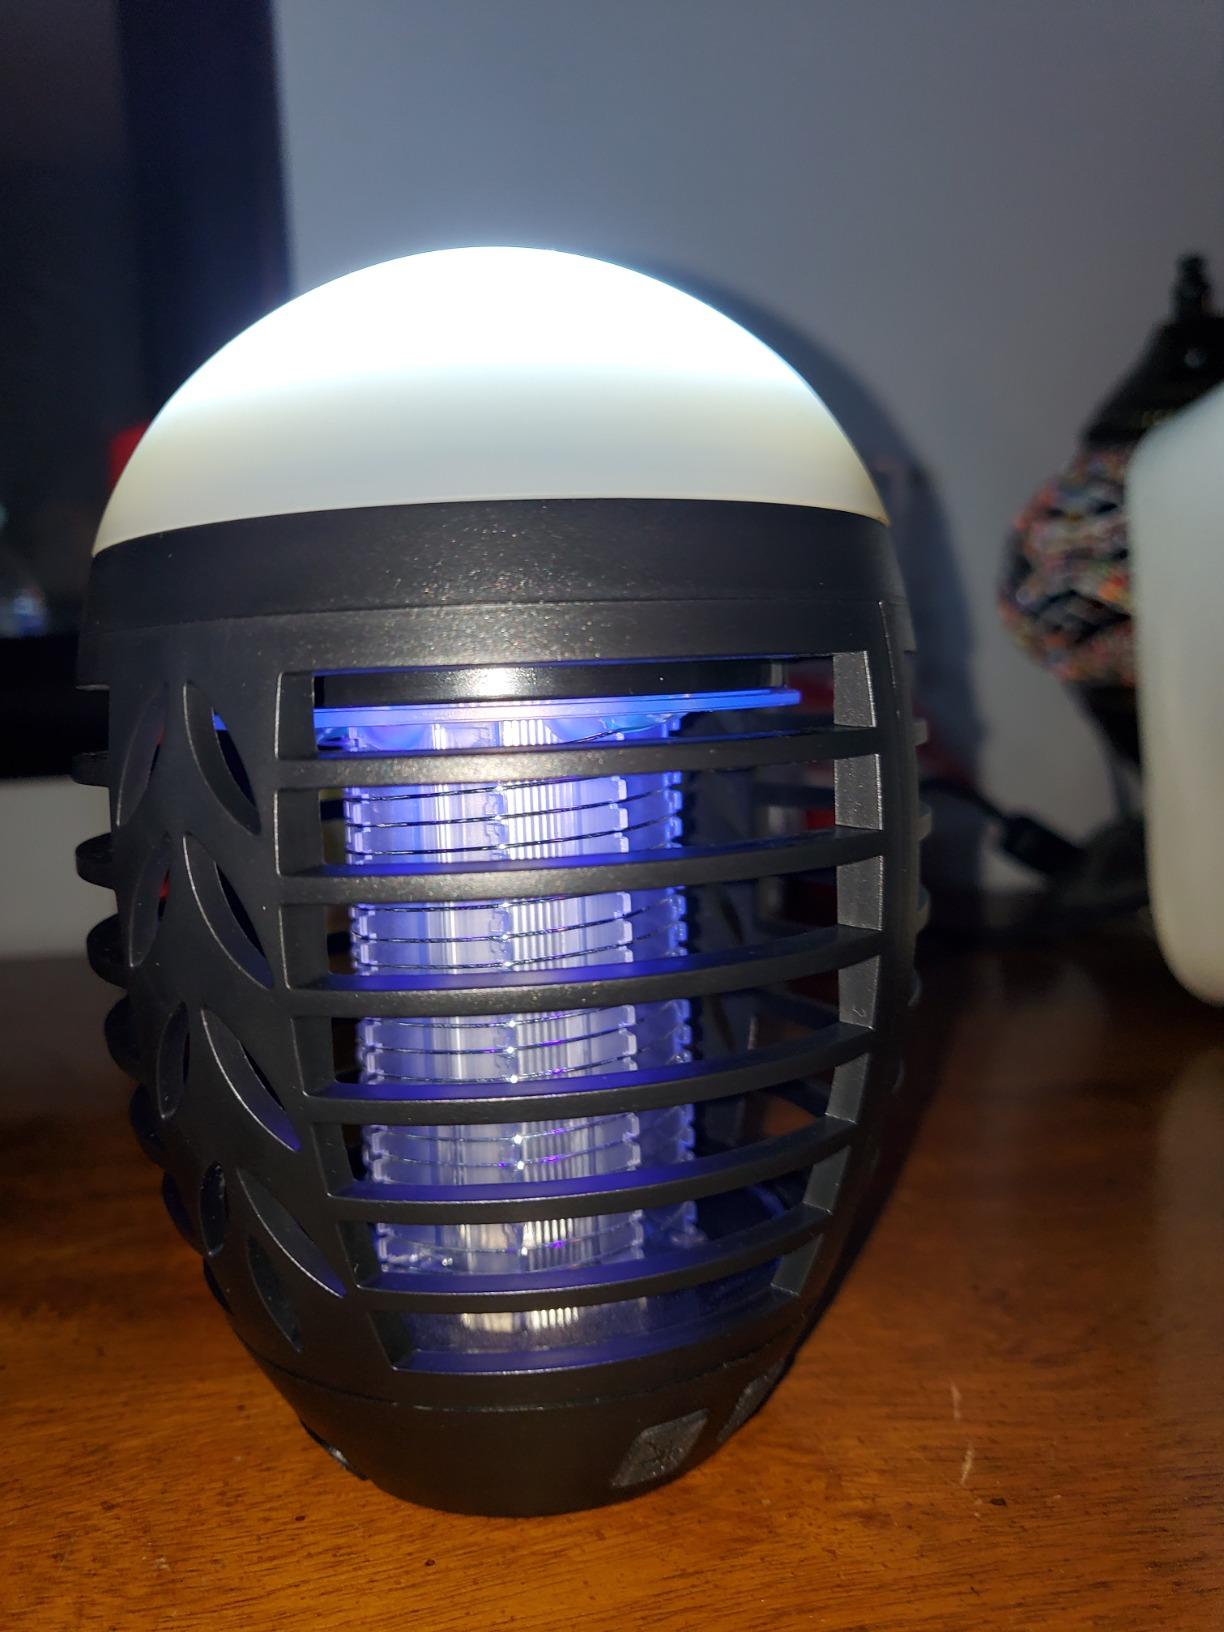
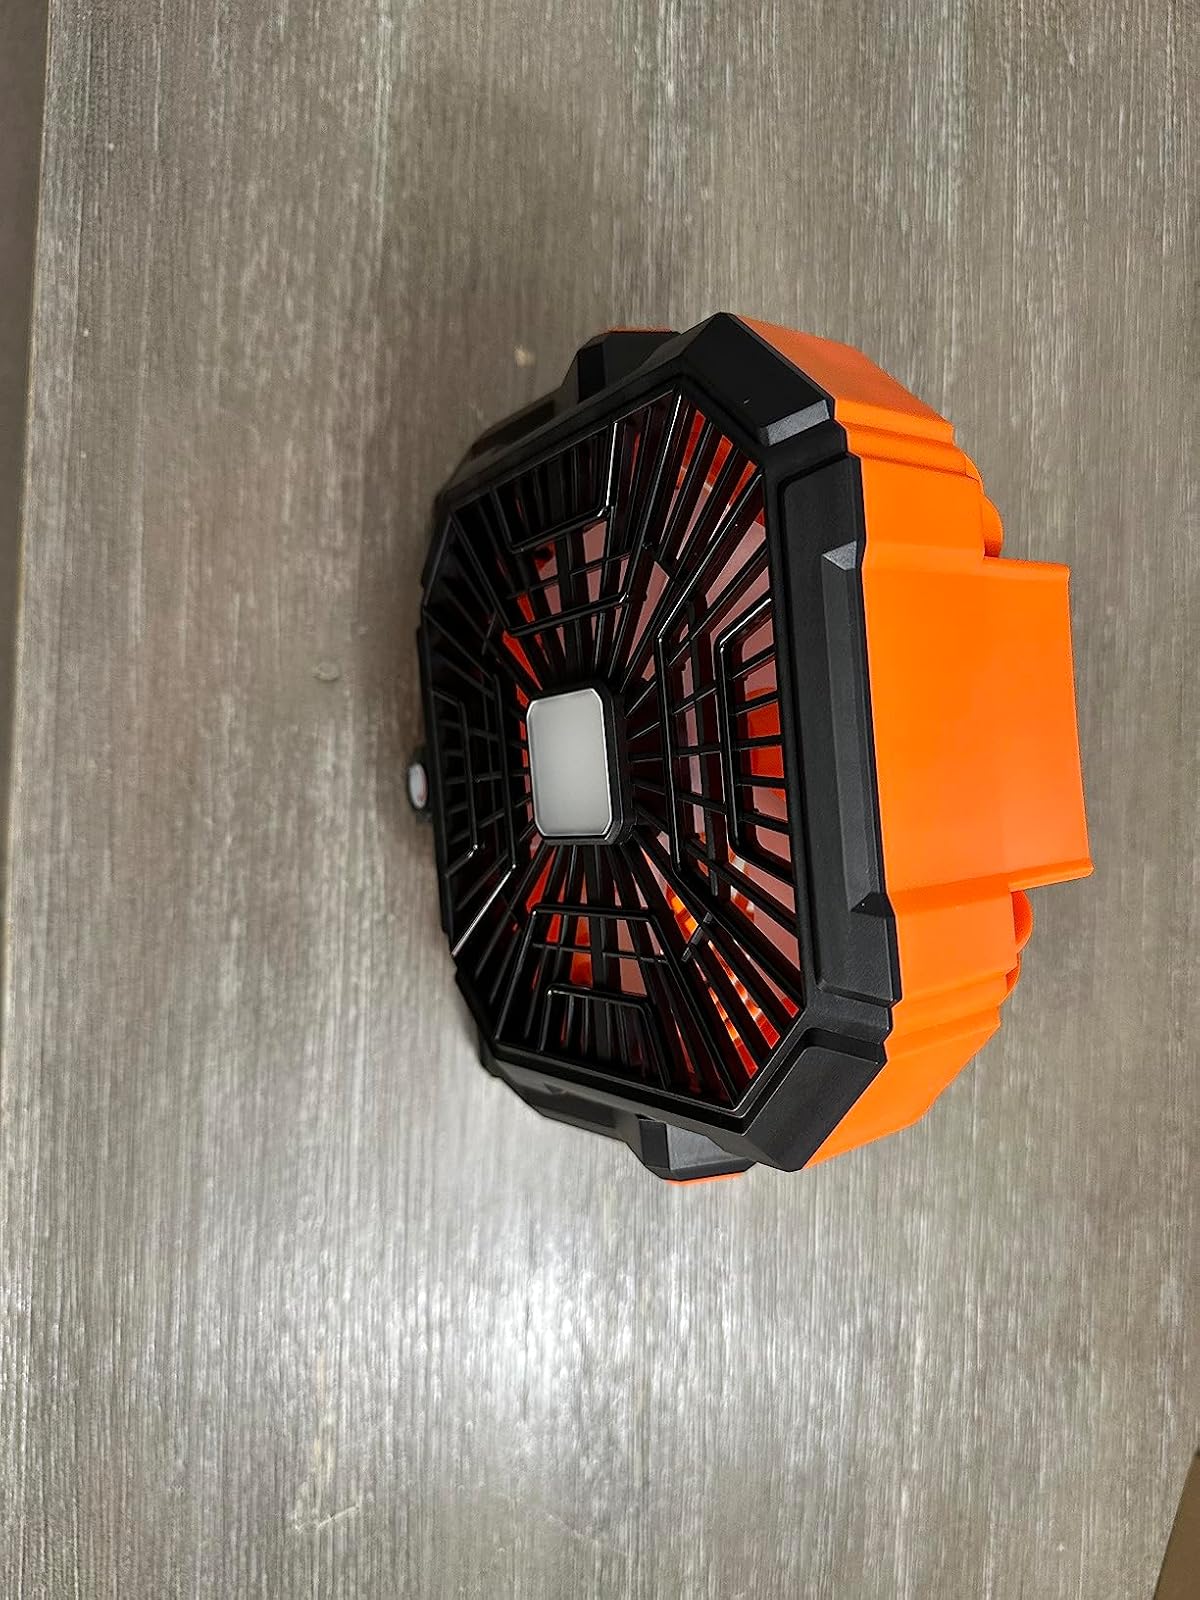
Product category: lantern
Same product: no